Assassination of Olof Palme

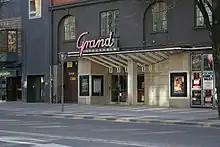
"Grand" cinema.

Despite being Prime Minister, Palme sought to live as ordinary a life as possible. He would often go out without any bodyguard protection, and the night of his murder was one such occasion. Walking home from the Grand Cinema with his wife Lisbeth Palme on the central Stockholm street of Sveavägen, close to midnight on 28 February 1986, the couple were attacked by a lone gunman. Palme was fatally shot in the back at close range at 23:21 CET. A second shot wounded Lisbeth.